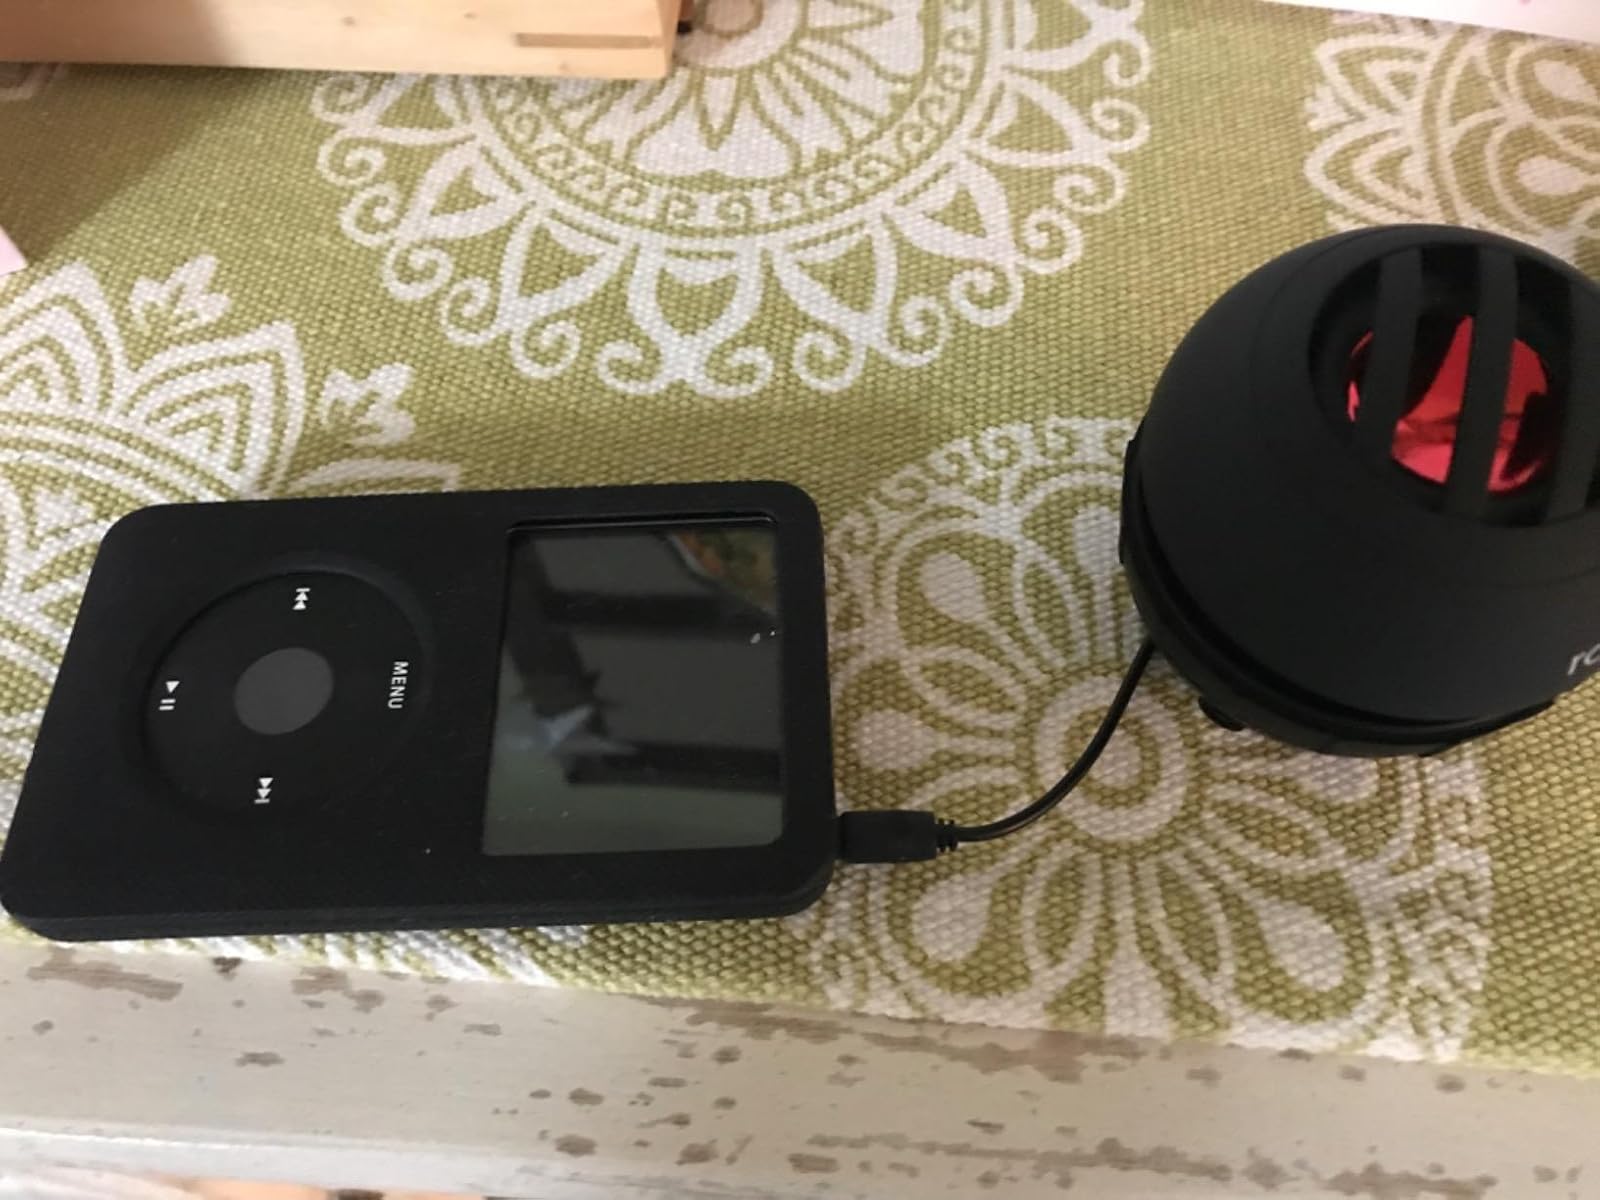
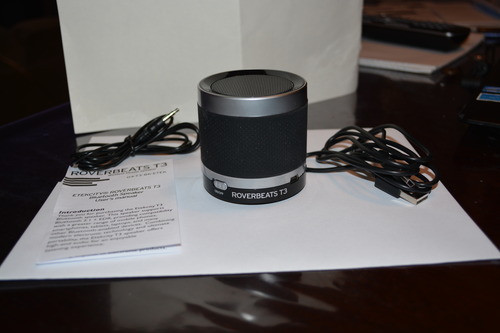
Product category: speaker
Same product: no